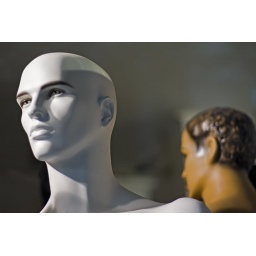
White male mannequin head in storefront window